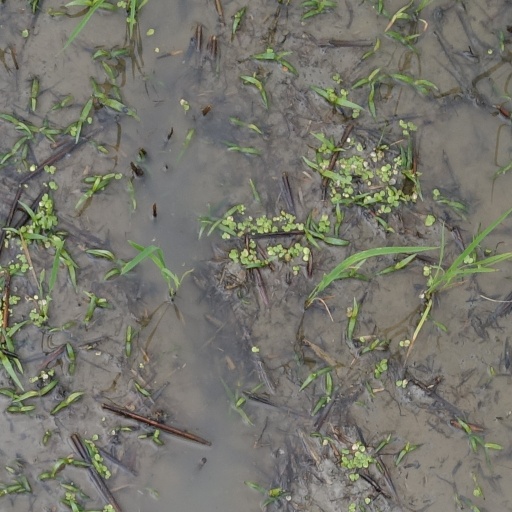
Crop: rice